Bobby Dodd

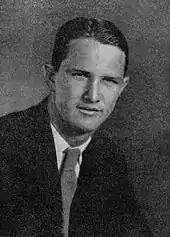
Dodd in 1930

The Vols went 33 games without a loss until an 18–6 setback against national champion Alabama in 1930, which ranks as the longest unbeaten streak in UT history. After the loss, Dodd and his teammates helped start a 28-game unbeaten streak that ranks as the second longest.